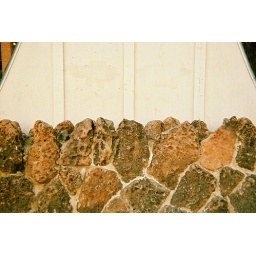
rocks in a wall